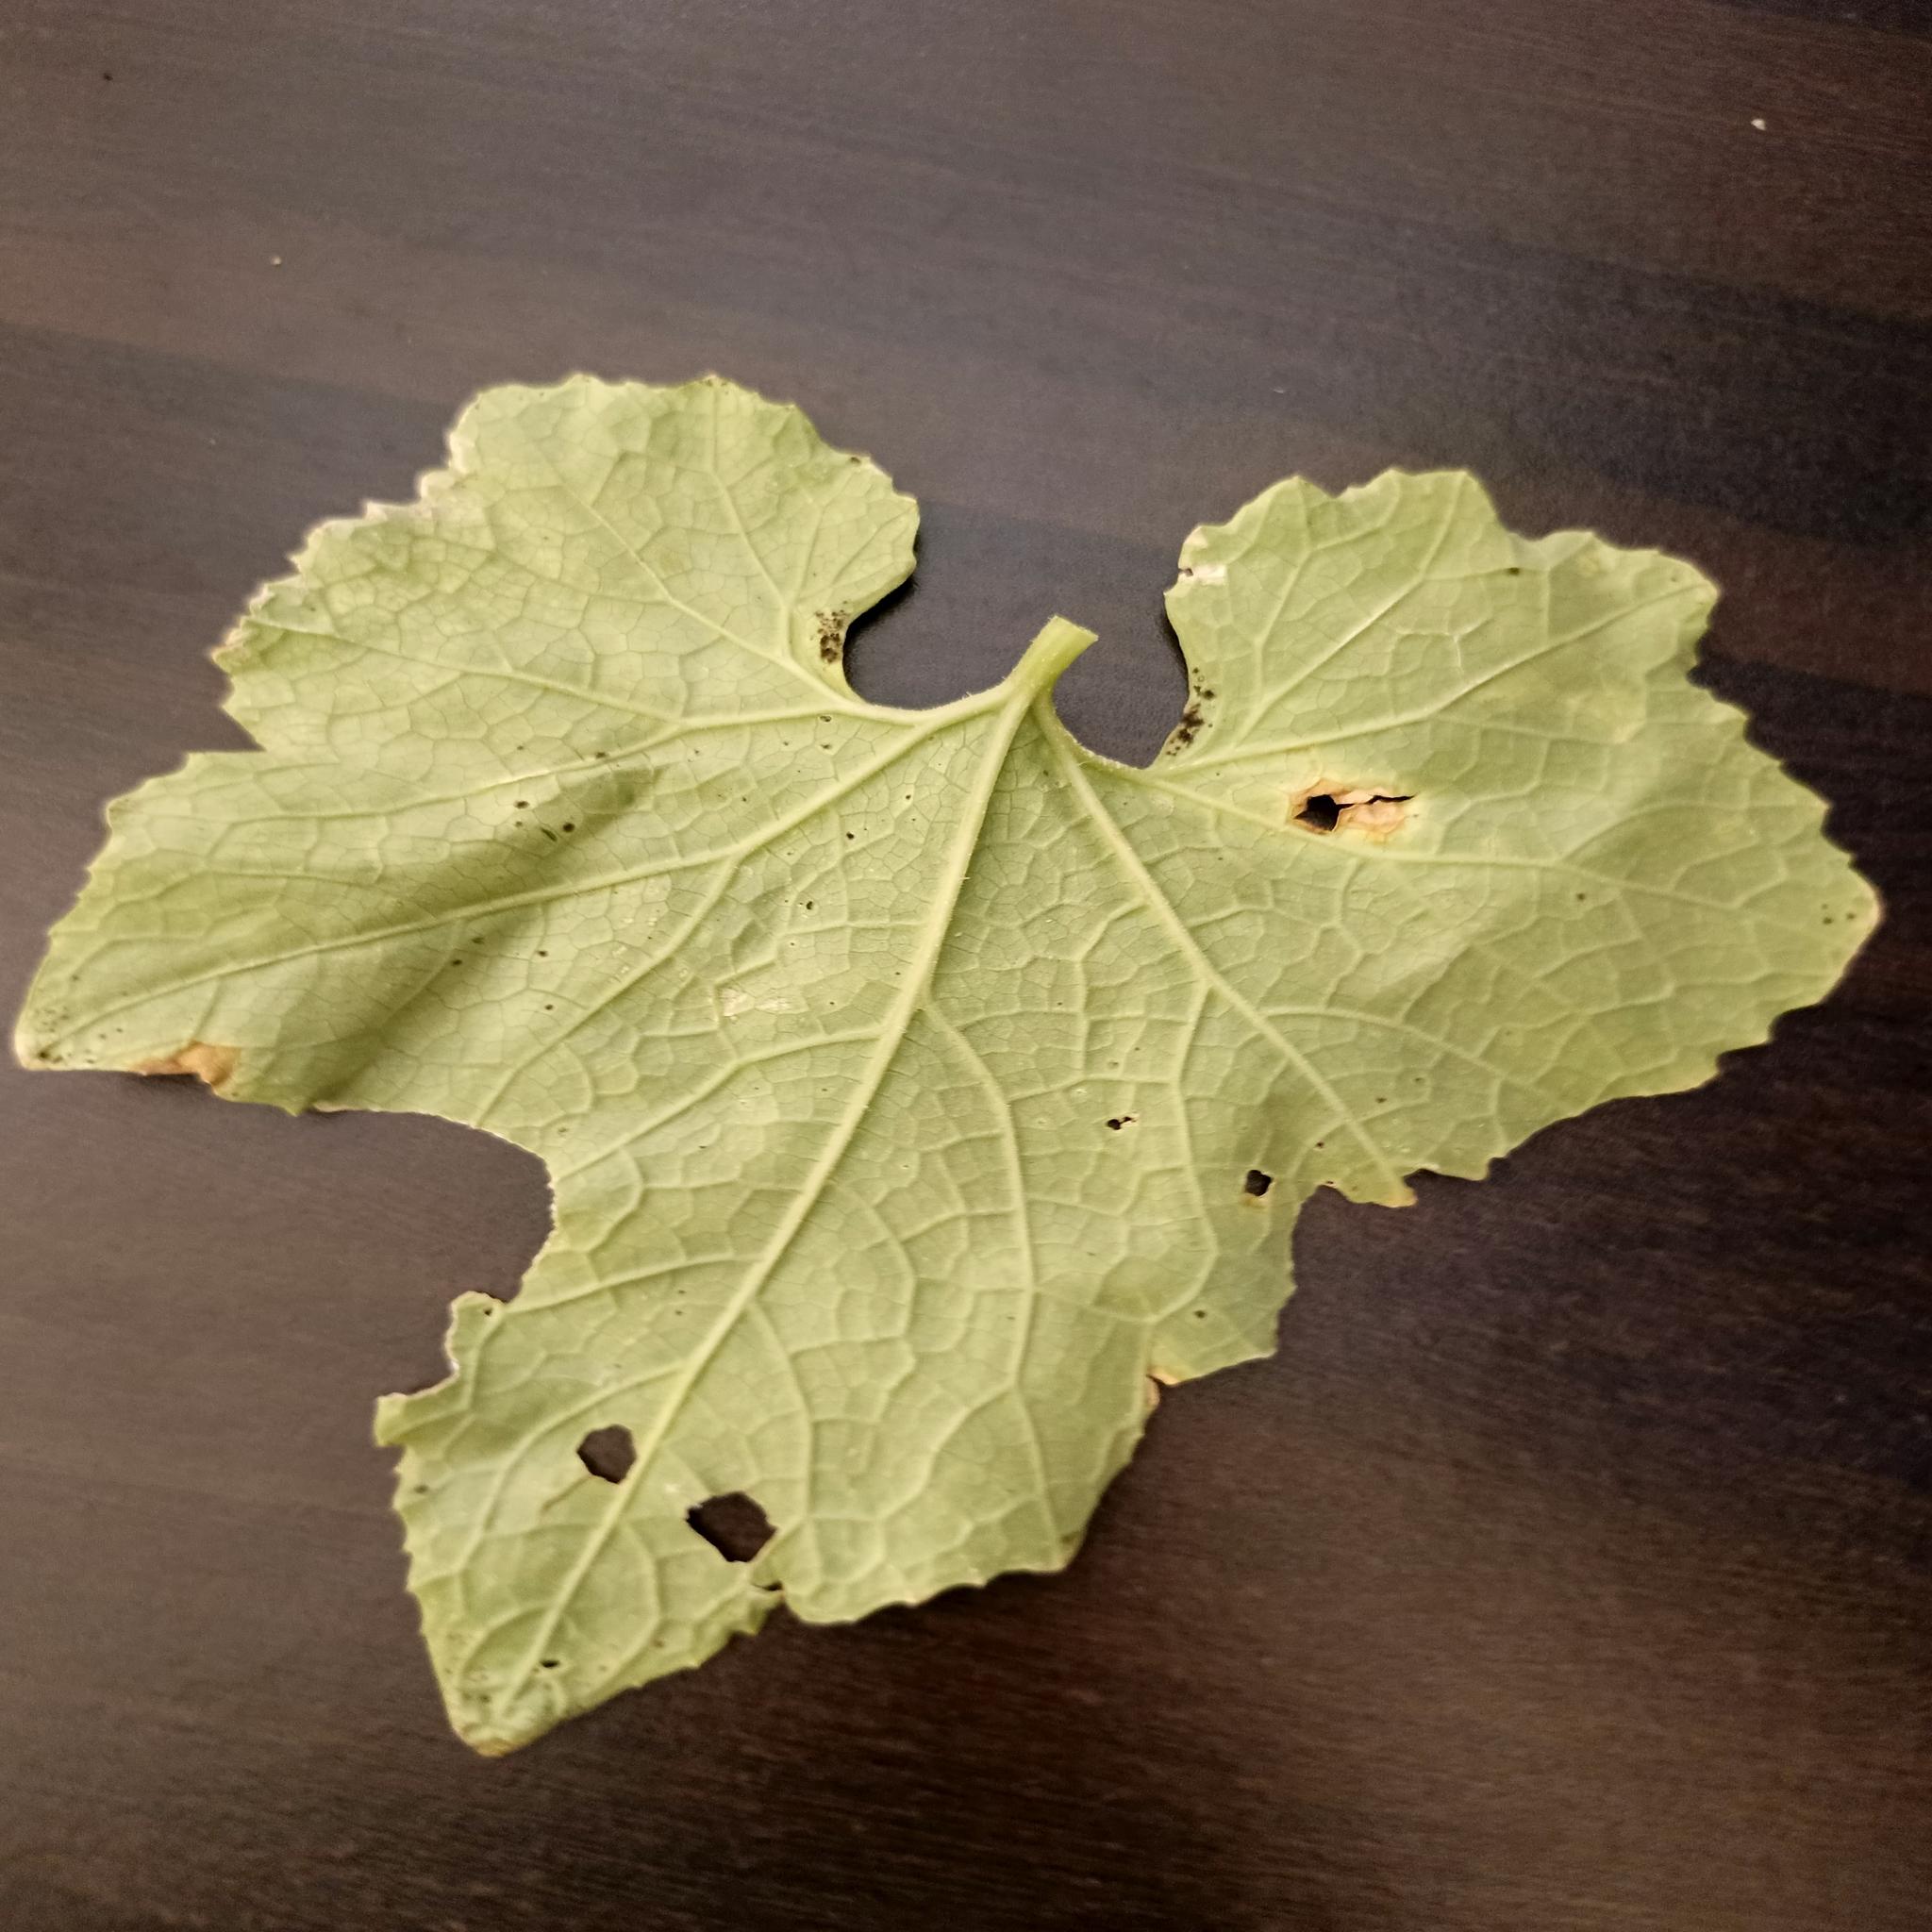
Label: Aphid